University of North Bengal

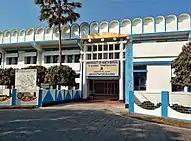
Administrative Building, University of North Bengal

The University of North Bengal was established by "The North Bengal University Act, 1961" passed by the Legislature of West Bengal and the university started functioning in 1962. It was the first university in the North Bengal region. It initially served the predominantly rural areas in the six North Bengal districts of Darjeeling, Jalpaiguri, Cooch Behar, Malda, Uttar Dinajpur and Dakshin Dinajpur, and the neighbouring state of Sikkim.